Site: brandenburg
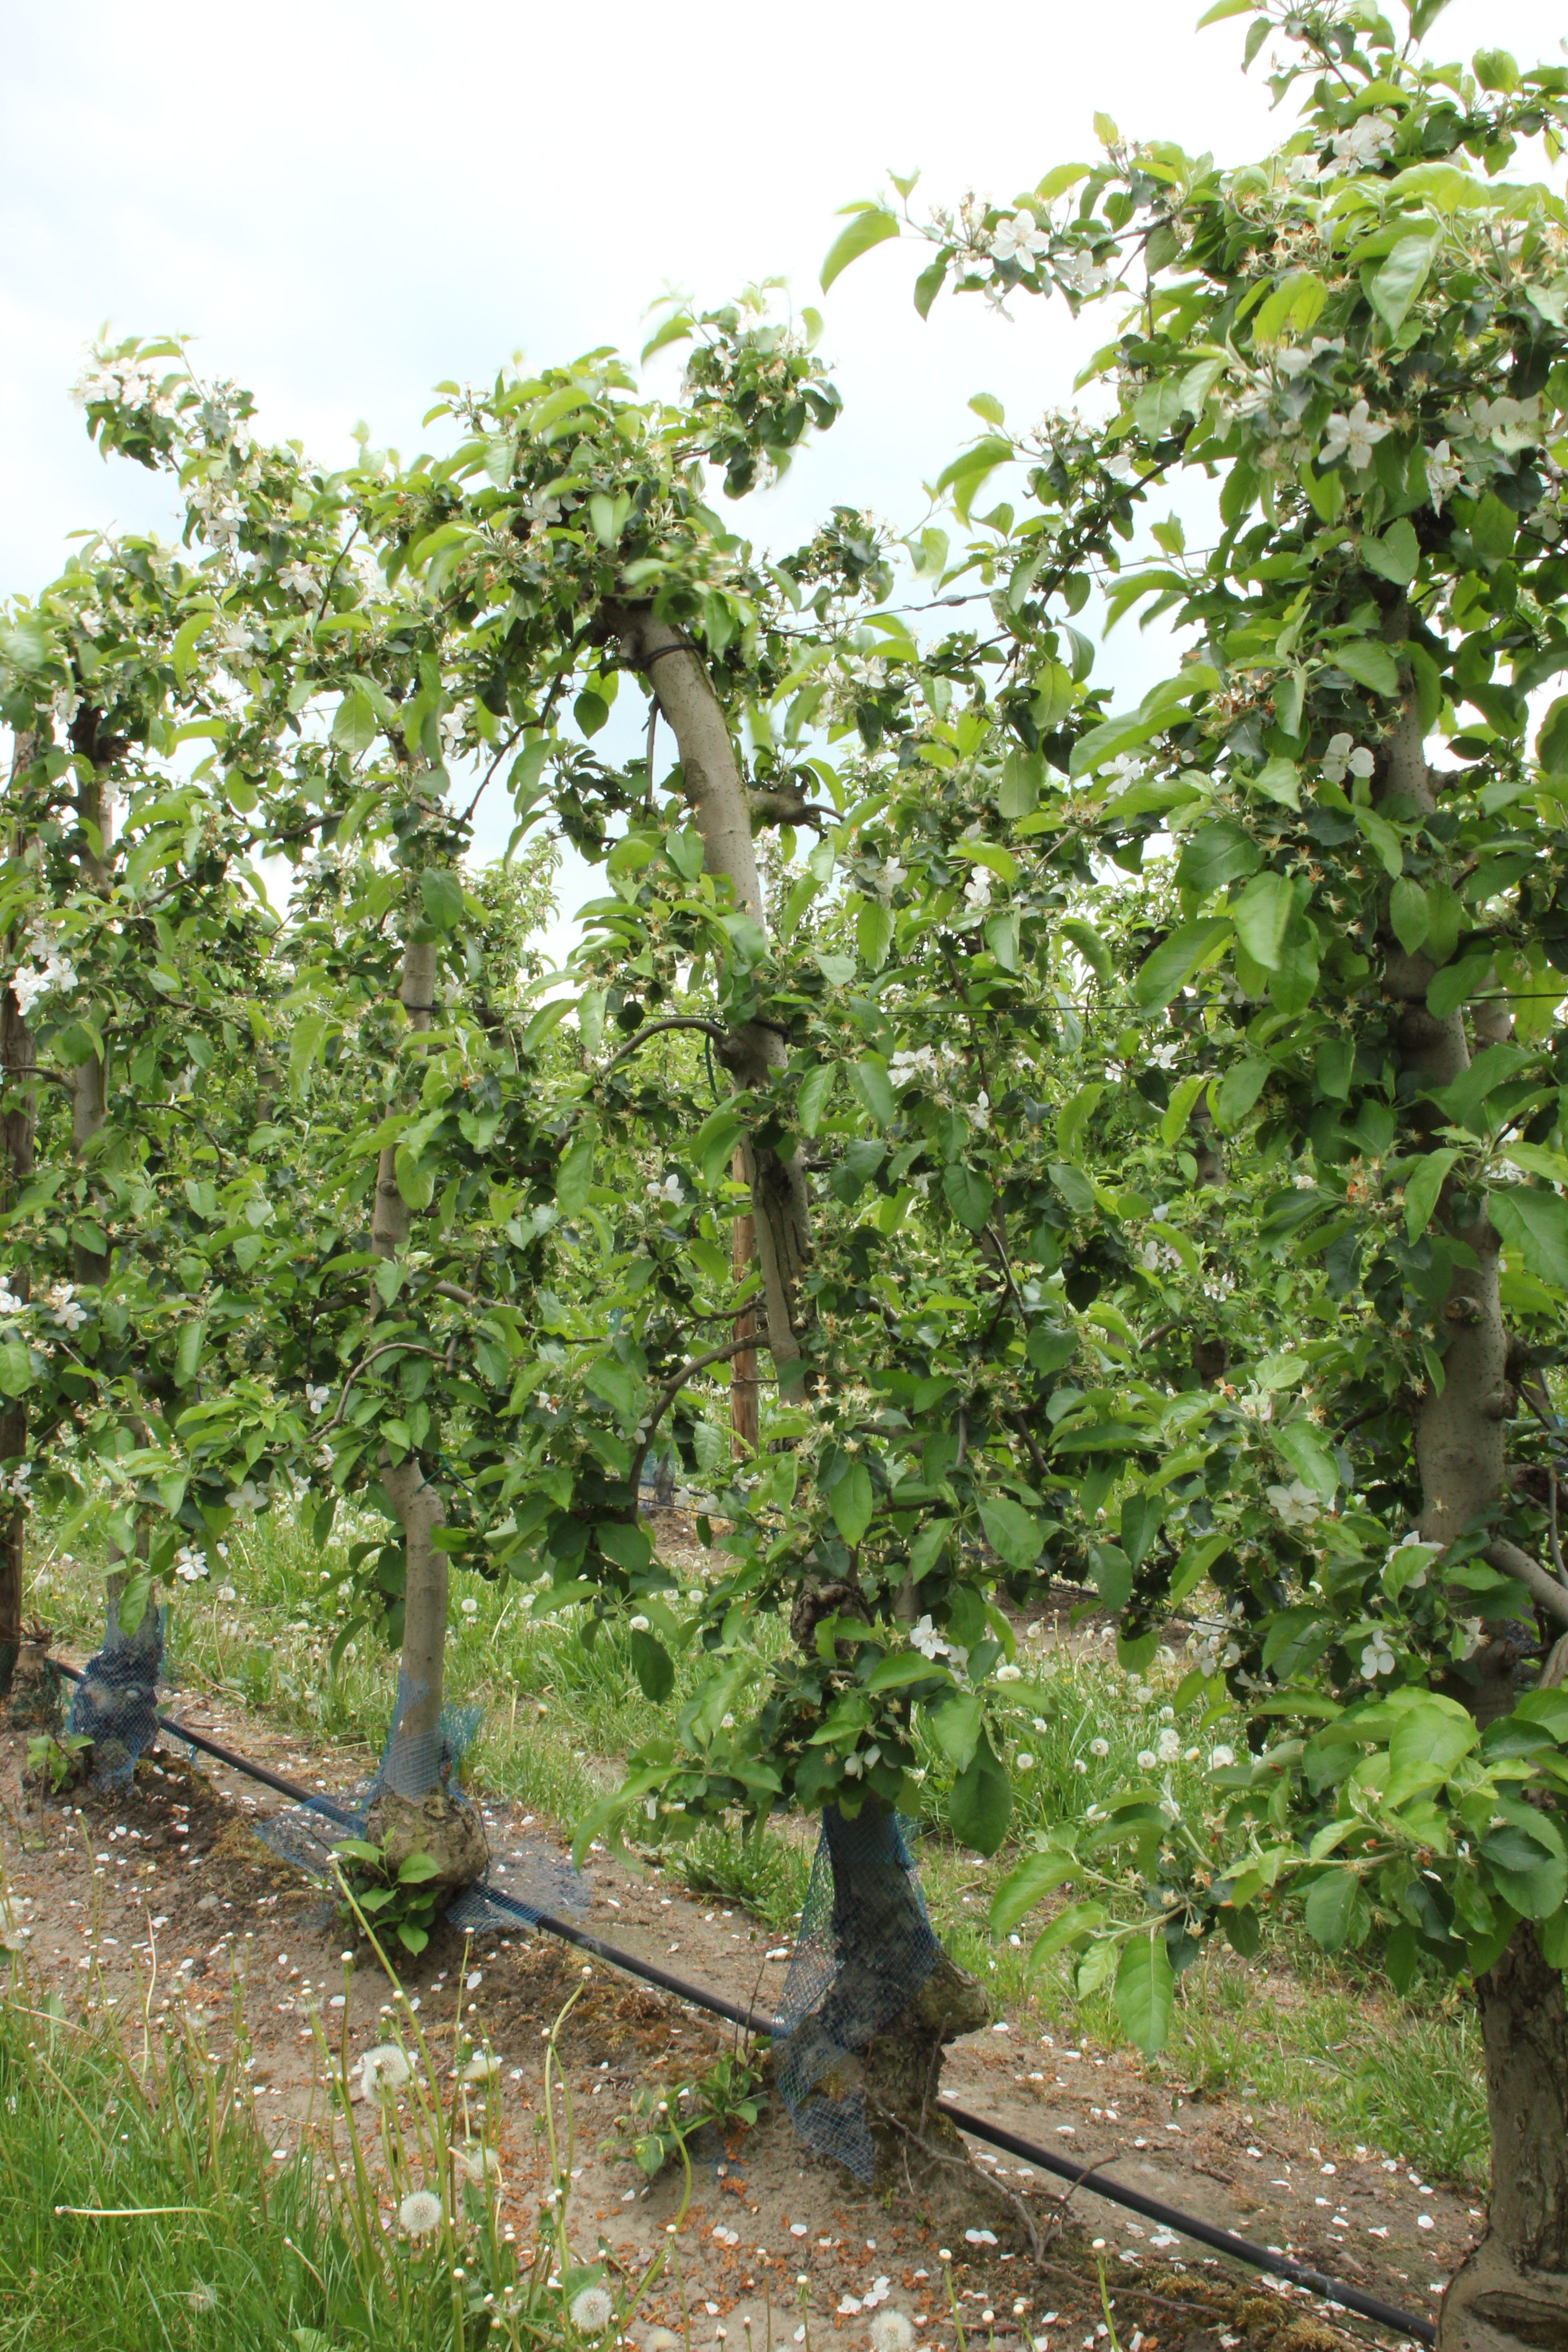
Growth stage (BBCH 67): Flowering